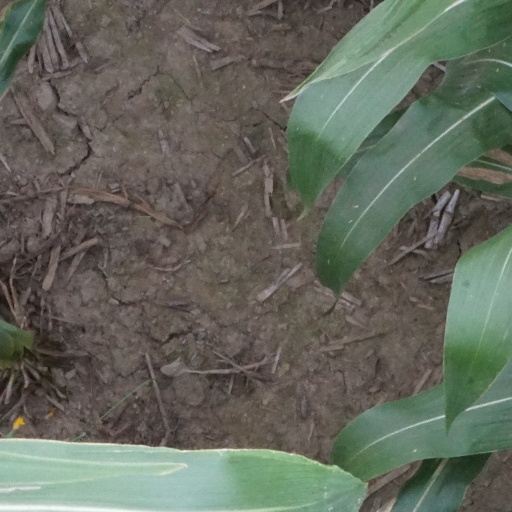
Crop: maize; corn